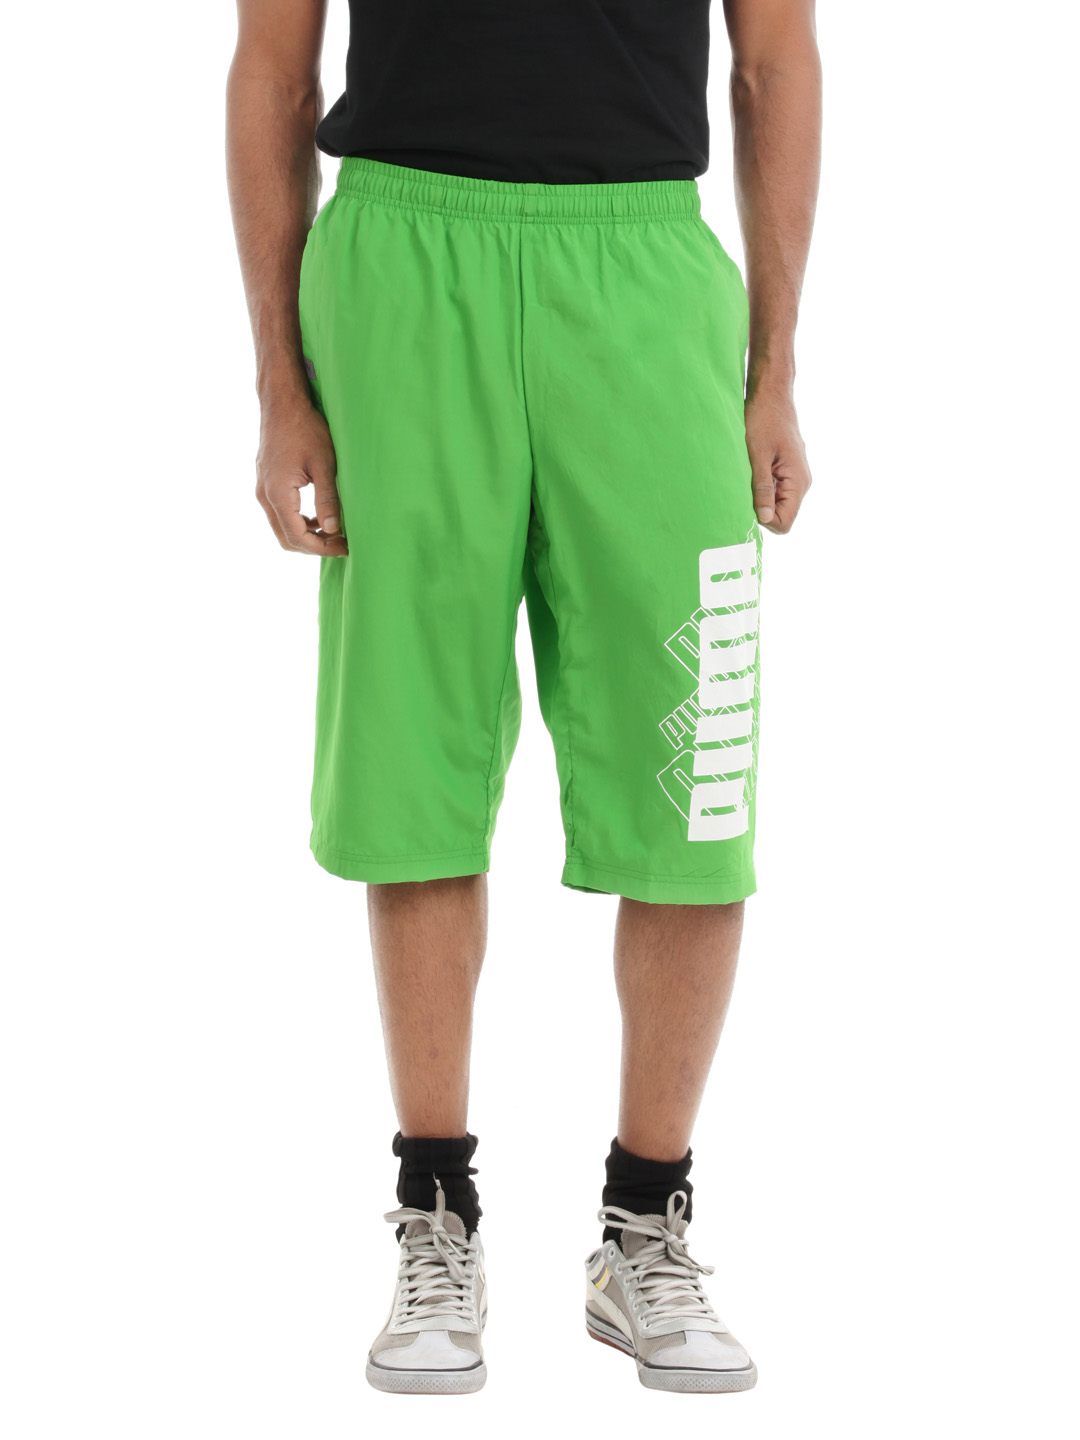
Puma Men Green Shorts
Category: Apparel / Bottomwear / Shorts
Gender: Men
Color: Green
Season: Summer 2012
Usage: Casual